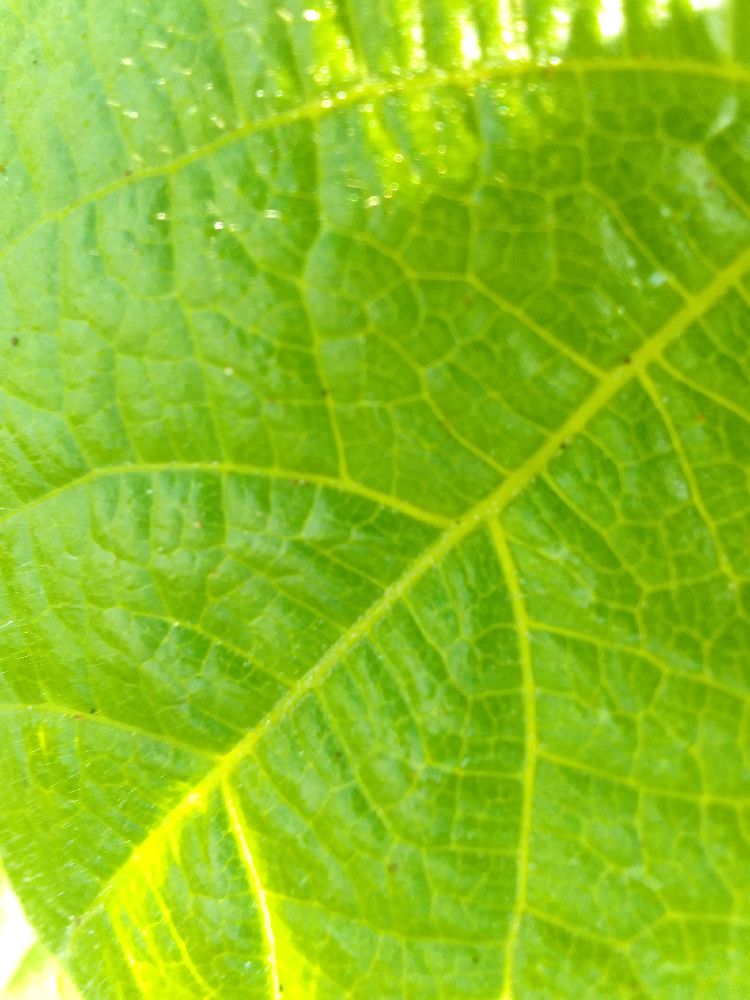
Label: healthy